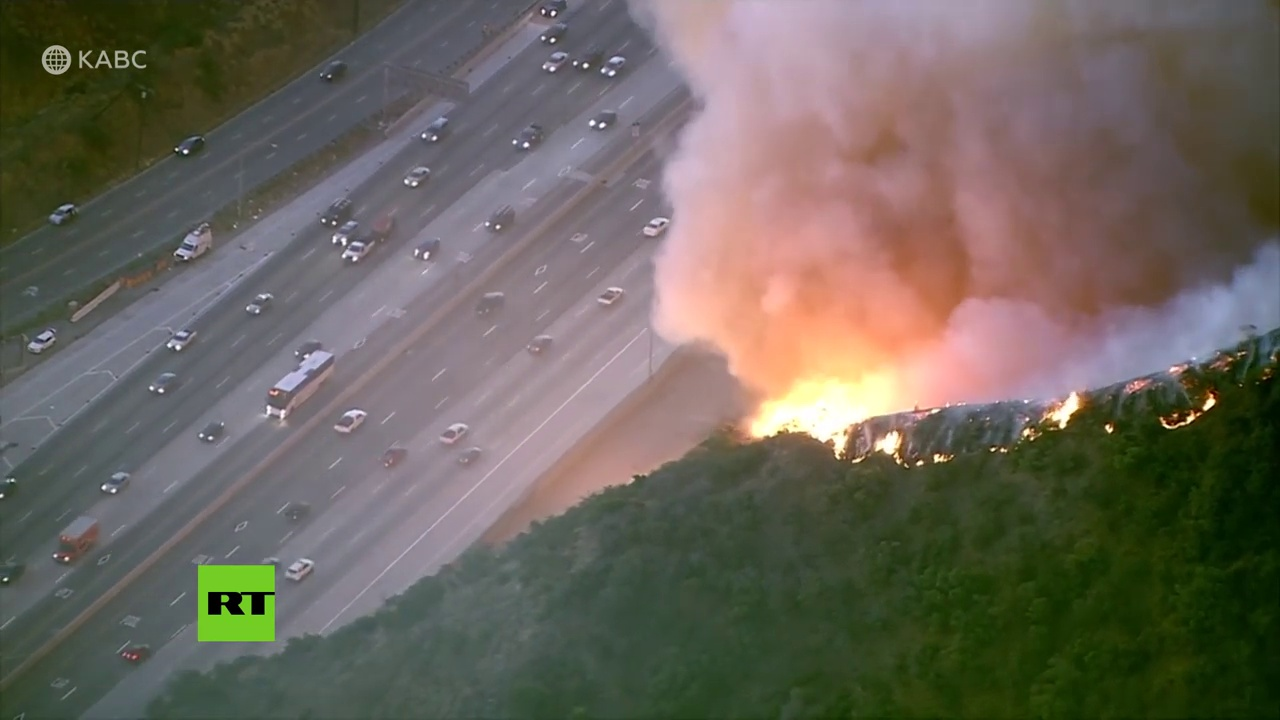
Fire: yes
Smoke: yes